São Tomé and Príncipe

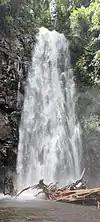

By the late 1950s, when other emerging nations across the African continent demanded their independence, a small group of São Toméans formed the Movement for the Liberation of São Tomé and Príncipe (MLSTP), which eventually established its base in nearby Gabon. Picking up momentum in the 1960s, events moved quickly after the overthrow of the Caetano dictatorship in Portugal in April 1974.